Washington State Route 129

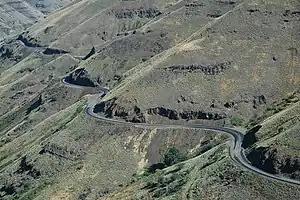
SR 129 near Fields Spring State Park

SR 129 begins at the Oregon state line near Flora, Oregon, as a continuation of OR 3, which travels south towards Enterprise, the seat of Wallowa County, Oregon. The highway travels north along the east side of Buford Canyon and makes a switchback turn to the south to cross Buford Canyon on the north side of the state line. SR 129 then makes another switchback turn and travels north along the west side of Buford Creek, following the canyon below Buford Ridge. After approximately , the highway crosses over the Grande Ronde River and enters the bottom of Rattlesnake Canyon, which it follows northeast towards a fork in the stream. SR 129 then turns south at a switchback and begins ascending from the canyon floor on Rattlesnake Grade, making nine turns and reaching an elevation of .